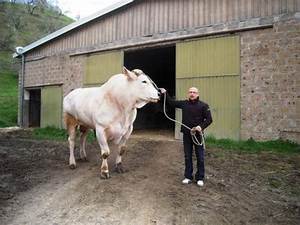
Label: mucca